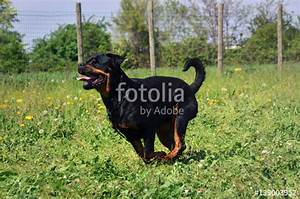
Label: dog